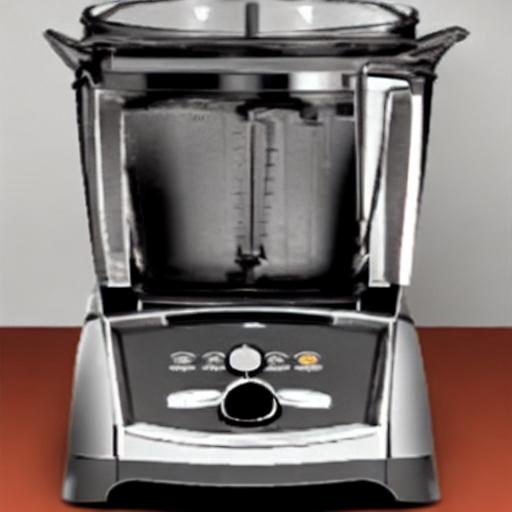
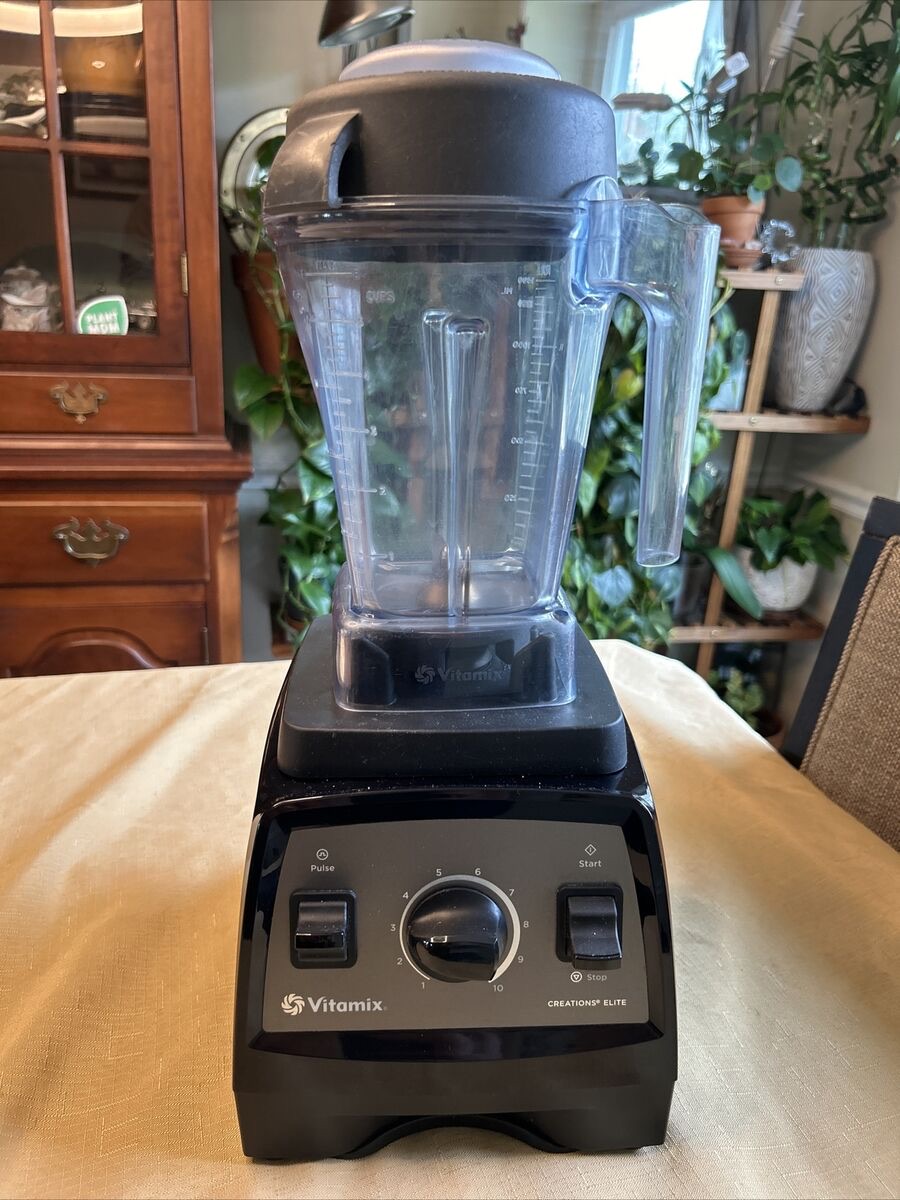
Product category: items_blender
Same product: no